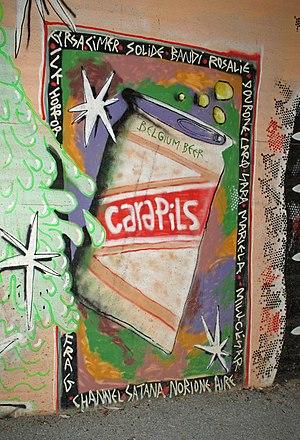
Belgique - Louvain-la-Neuve - Gare - Quai - Bières belges - Aitor Cara et Johan Baggio (Kosmopolite Art Tour 2015 à Louvain-la-Neuve)
La bière pils, également appelée pilsener, pilsen ou pilsner, du nom de la ville de Plzeň en République tchèque, est un type de bière blonde et limpide, de fermentation basse apparenté au type lager. Elle titre environ 5 degrés d'alcool et possède une amertume moyenne, dépendant du type de houblon utilisé.
La gare de Louvain-la-Neuve est une gare ferroviaire belge de la ligne 161D d'Ottignies à Louvain-la-Neuve. Elle est située à Louvain-la-Neuve, section de la commune d'Ottignies-Louvain-la-Neuve, dans la province du Brabant wallon, en région wallonne.
Colruyt Group est une entreprise belge de grande distribution fondée en 1950.
Une canette, ou boîte boisson, ou encore boîte métallique, désigne depuis les années 1980 — par déformation du mot anglais can — une boîte métallique qui contient une boisson que l'on peut emporter puis boire sans outil ni gobelet.